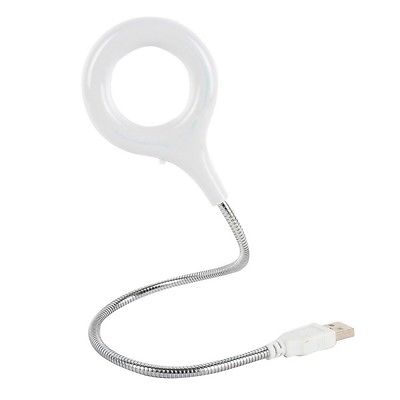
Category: lamp